Don Peterson (American football)

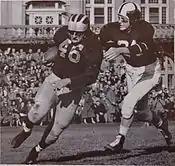
Peterson, 1951

Born in 1928 in St. Louis, Peterson was the son of Lyda and Russell Peterson. In his youth, his family moved to Racine, Wisconsin. He attended St. Catherine's High School and played football for the Angels' undefeated championship football team in 1945. After graduating, Don enlisted in the U. S. Army and served in Japan, where he organized sports activities for U. S. troops after World War II. After returning, he accepted a scholarship to play football for the University of Michigan, and played football for the Michigan Wolverines football team from 1948 to 1951. He played in the 1951 Rose Bowl game and finished the 1951 season as the fourth leading ground gamer in the Big Ten Conference. During the 1951 season, he scored two touchdowns against Iowa and rushed for a career-high 104 yards against Illinois. In his final game for Michigan, Peterson rushed for 70 yards and scored the only touchdown in a 7–0 win over Ohio State. At the end of the 1951 season, he was selected as the Most Valuable Player on the 1951 Michigan Wolverines football team and selected to play in the 1951 Blue/Grey All-Star Classic . After graduating with honors with a major in zoology, he went on to graduate from the University of Michigan, School of Dentistry. His older brother, Tom Peterson, played fullback for Michigan between 1944 and 1949. Don was selected by the Green Bay Packers in the 17th round (196th overall pick) of the 1952 NFL draft.